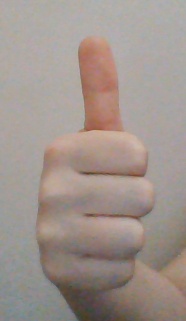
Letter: aleff